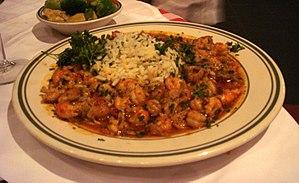
La cuisine cadienne a été introduite en Louisiane par les Acadiens. Elle est d’origine française avec des influences espagnoles, africaines et amérindiennes.